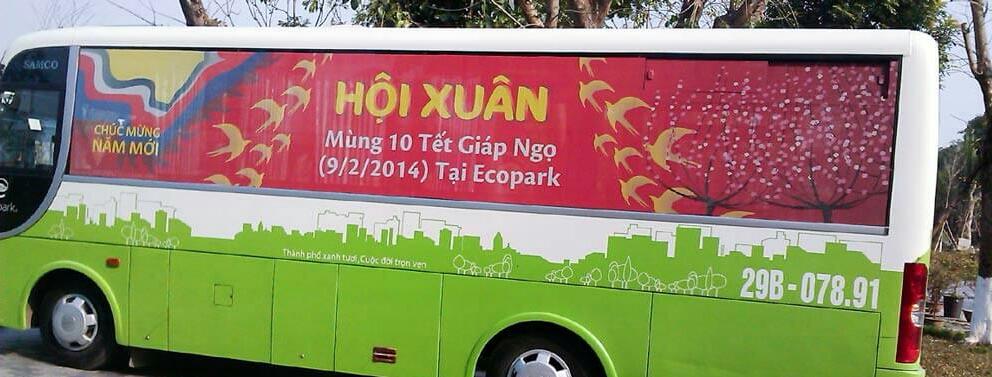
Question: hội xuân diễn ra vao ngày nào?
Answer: mùng 10 tết giáp ngọ